County court

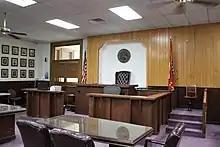
Inside the Boone County Courthouse in Boone County, Arkansas

County court is the name given to the intermediate court in one Australian state, namely the County Court of Victoria (in other states and territories it is called the 'District Court'). They hear indictable (serious) criminal offences except for treason, murder, and manslaughter. Their civil jurisdiction is also intermediate, typically over civil disputes where the amount claimed is greater than a few tens of thousands of dollars but less than a few hundreds of thousands of dollars. The limits vary between states. In some states the same level of court is called a district court. Below them are the magistrates courts. Above them are the state supreme courts. Some states adopt the two-tier appellate system, with the magistrates courts below and the state supreme courts above.